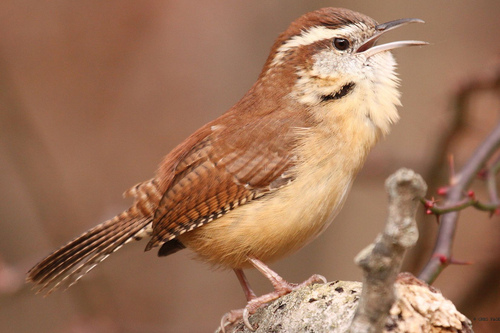
a mostly brown and white bird with a black and white primaries and black and brown secondaries.
a small orange and tan colored bird with a long beak relative to the birds size.
a medium sized bird with a yellow belly, white neck and nape, and brown wings and tail feathers.
this bird has a speckled belly and breast with a short pointy bill.
black striped brown wings bird, with white eyebrow and mustard belly.
a small bird with white, black and amber colored secondaries, and a cream colored breast and belly.
this is a small brown bird with light brown belly and abdomen
this bird is smaller with a pointy bill, the belly is beige and the top is a mix of brown and white feathers.
this bird has dark brown wings and tail, a white stripe across the face, and a light tan belly and breast.
this bird is brown with white and has a long, pointy beak.
Species: Carolina Wren